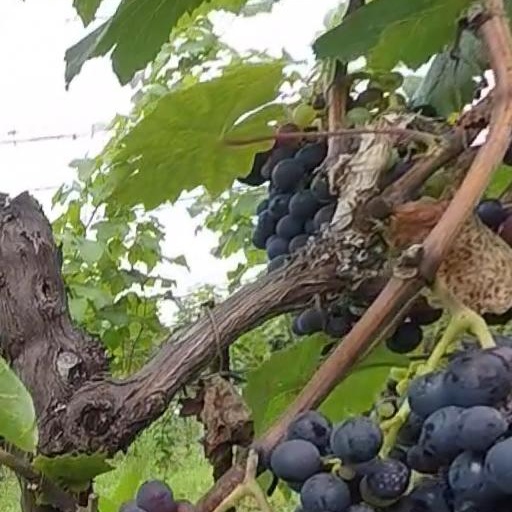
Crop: grape